Conor McGregor

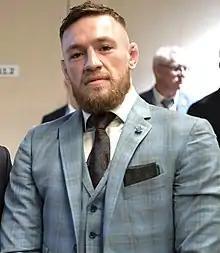
McGregor in 2018

McGregor faced "The Ultimate Fighter" Season 5 winner and former UFC Lightweight Championship challenger Nate Diaz on 5 March 2016 at UFC 196 in a welterweight bout. On 24 February 2016, a press conference was held to help promote the new main event, with both men trading insults. At the Thursday pre-fight press conference on 3 March, McGregor and Diaz engaged in a brief scuffle during a face-off, after McGregor landed a strike on Diaz's lead hand.